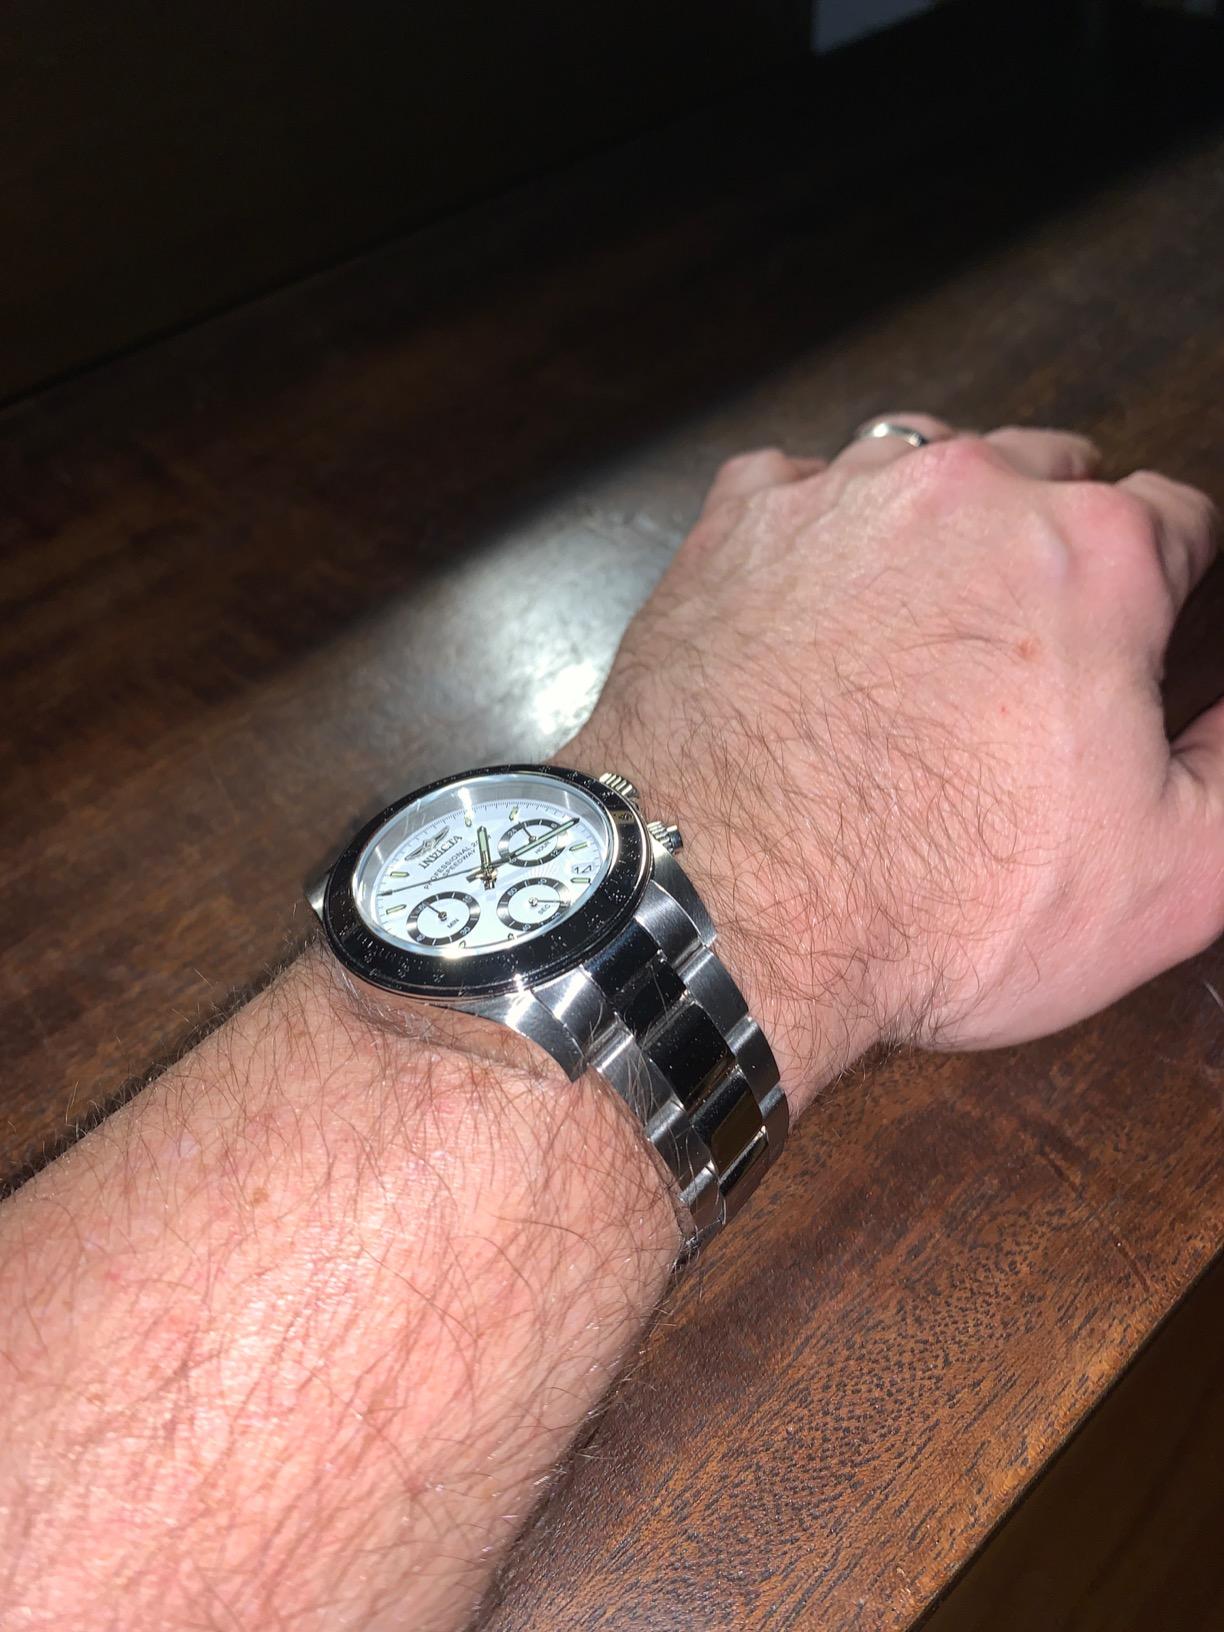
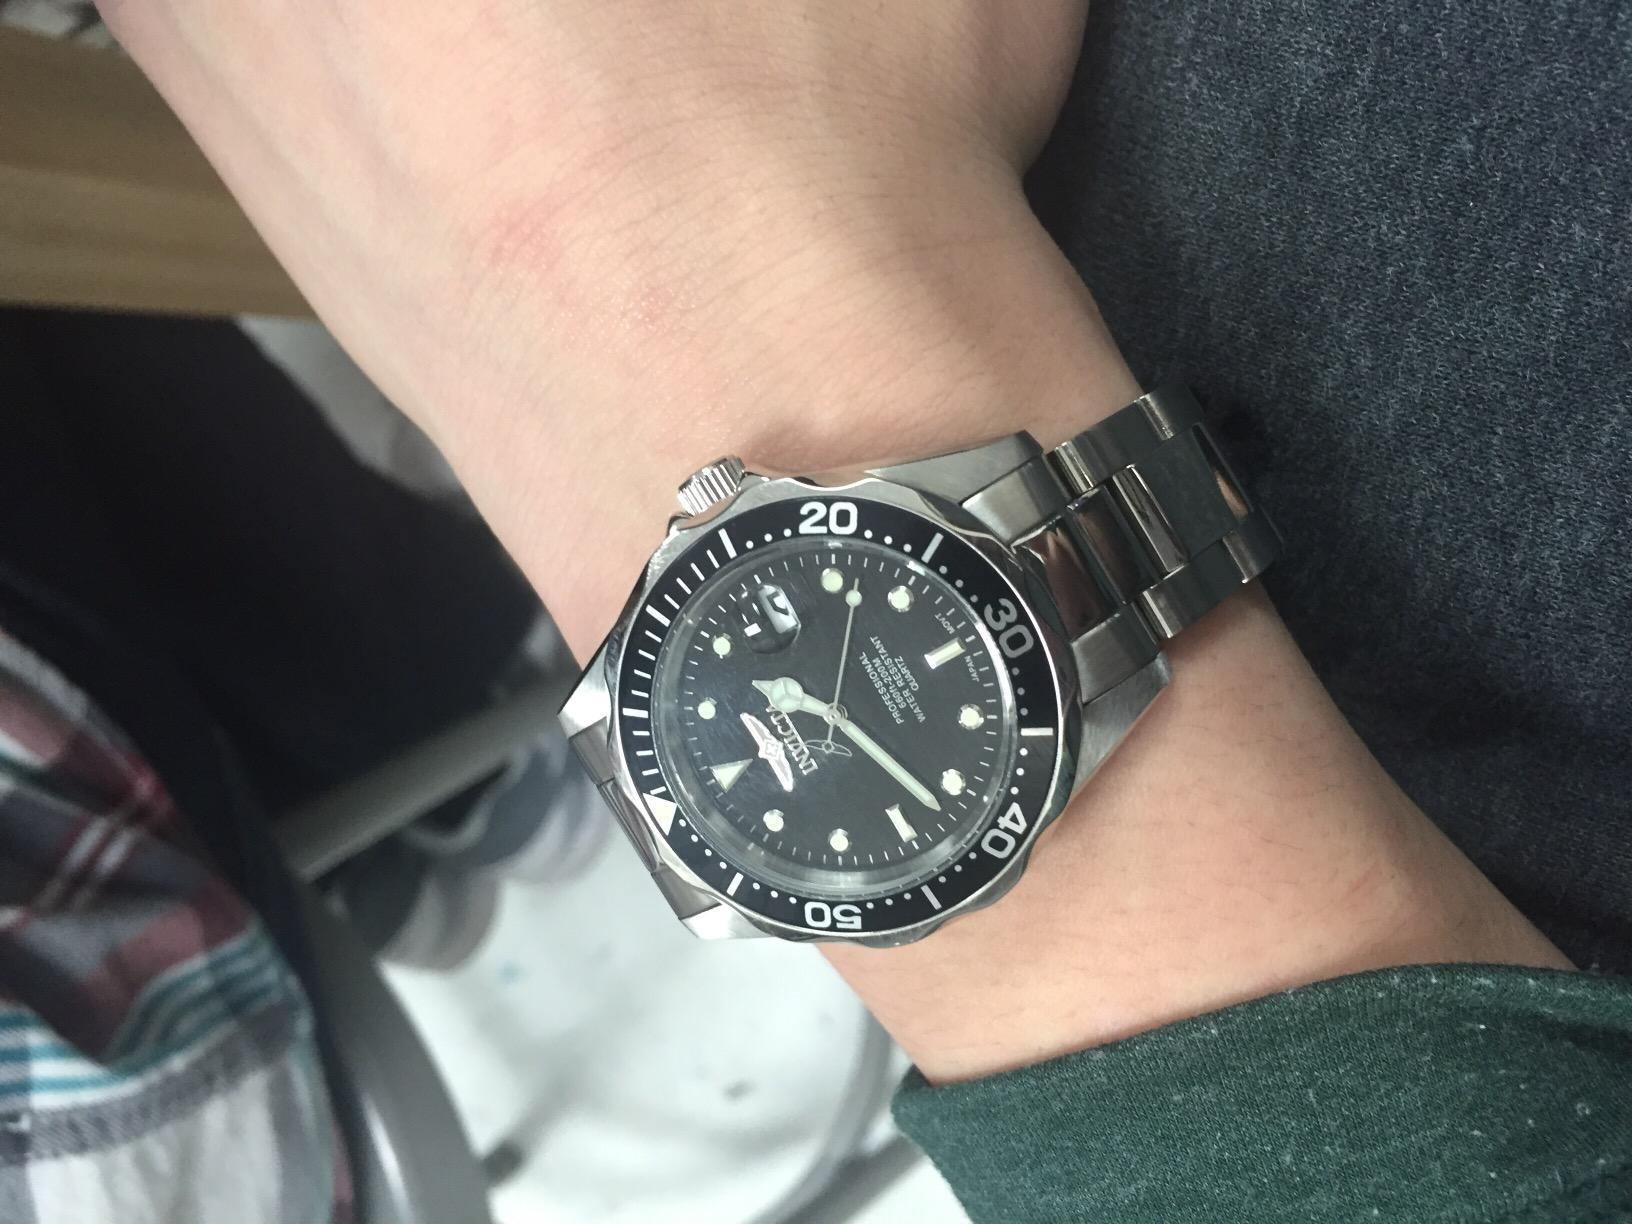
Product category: accessories_watch
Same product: no